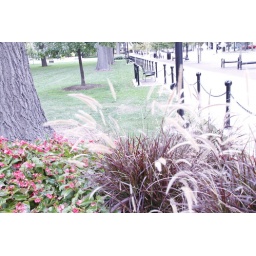
grass and flowers by capital